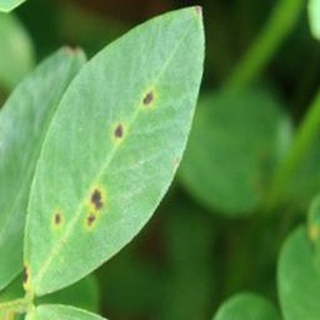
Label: groundnut_early_leaf_spot